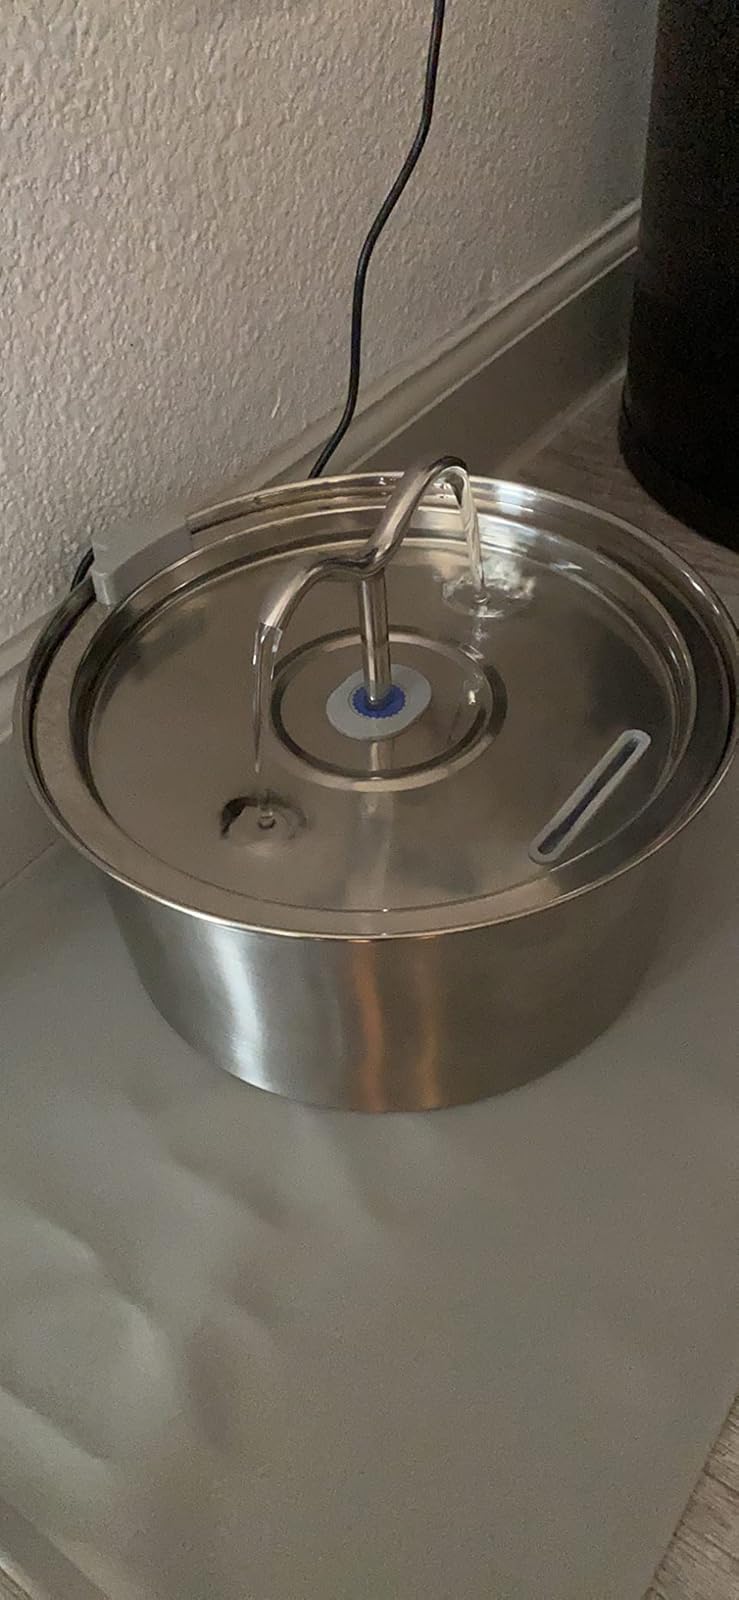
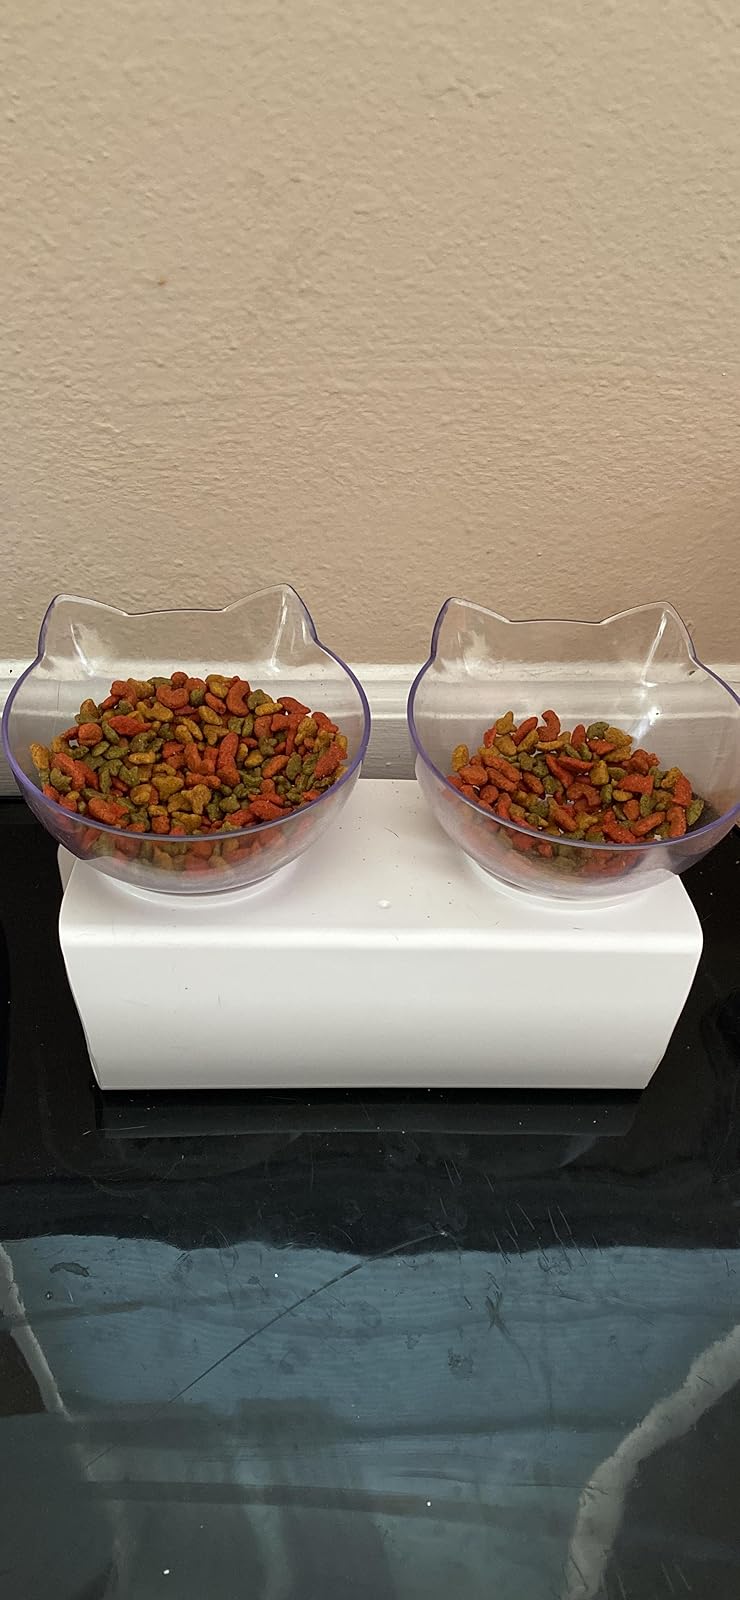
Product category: items_bowl
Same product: no